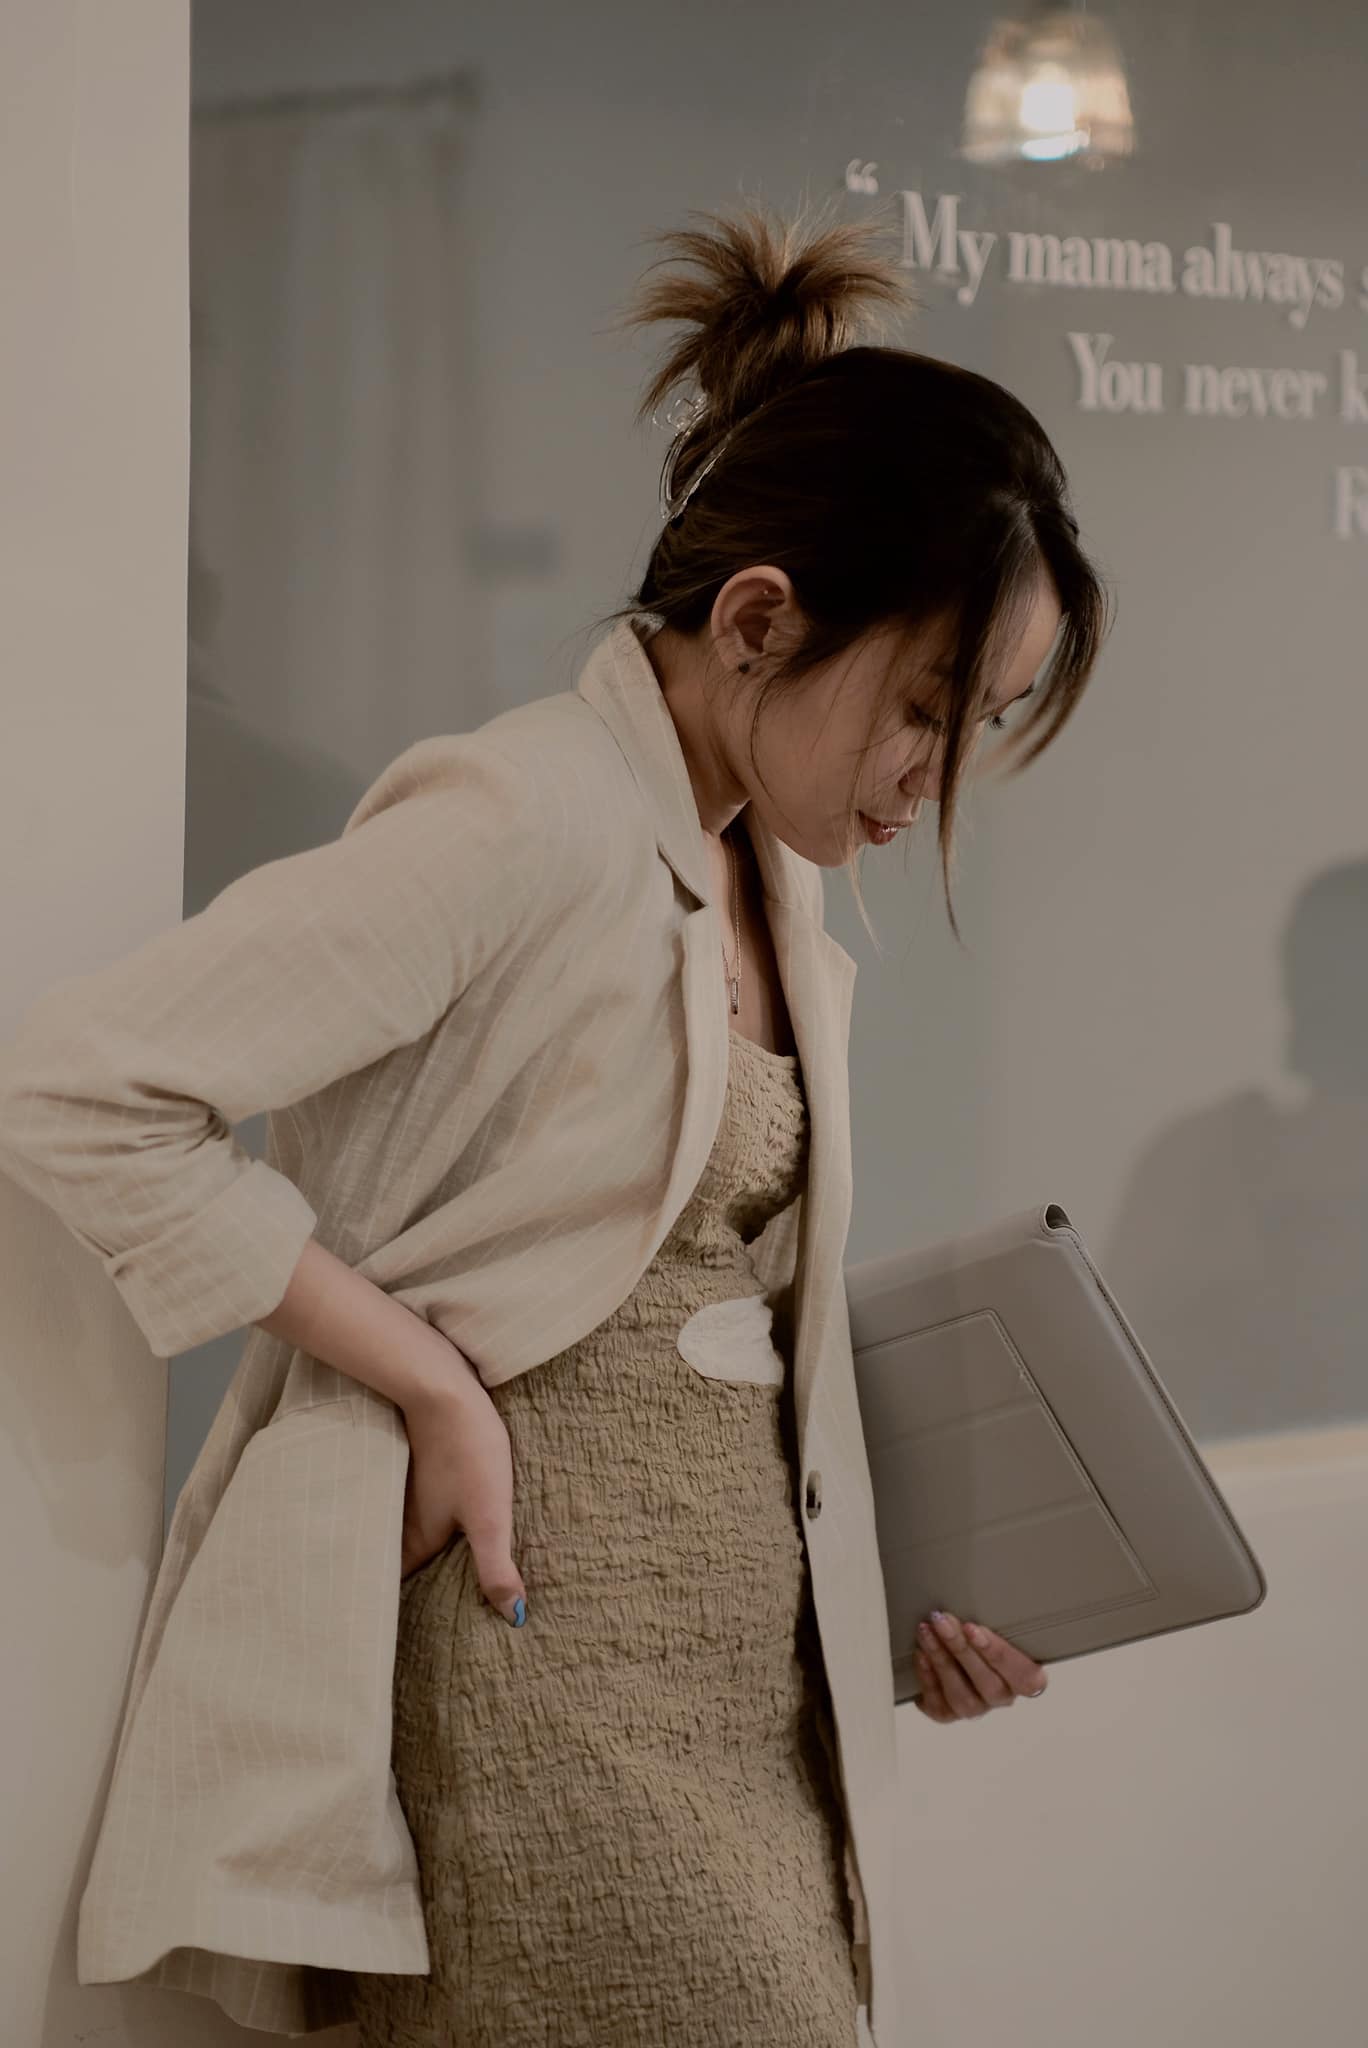
woman, neck, sleeve, waist, collar, dress shirt, fashion design, trench coat, blazer, bag, formal wear, day dress, fashion model, event, fashion accessory, pattern, tie, vintage clothing, knee, uniform, eyewear, fur, overcoat, Luggage and bags, human leg, cocktail dress, top, plaid, room, jewellery, peach